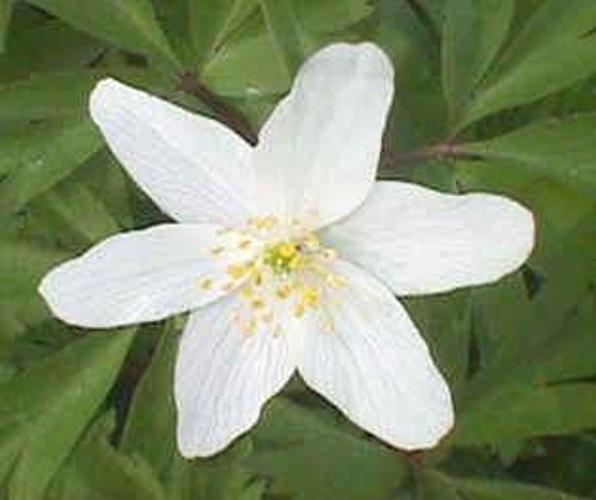
Flower: Windflower